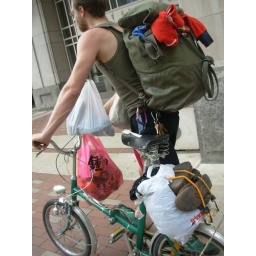
traveling by bike and bus to the jersey shore